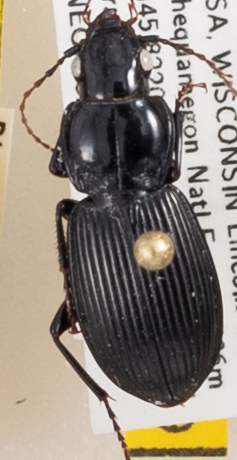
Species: Pterostichus novus
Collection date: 2018-07-24
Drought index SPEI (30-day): -0.71
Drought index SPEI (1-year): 0.17
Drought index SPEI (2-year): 2.09